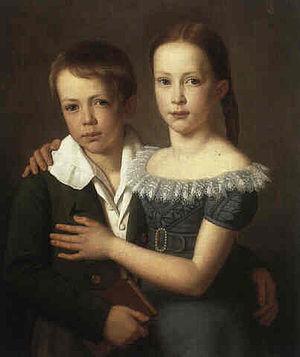
Heinrich Christoph Kolbe est un peintre portraitiste allemand membre de l'École de Düsseldorf.